Little Jack Horner

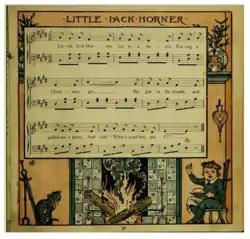
The original melody, 1877.

The earliest reference to the well-known verse is in "Namby Pamby," a satire by Henry Carey published in 1725, in which he himself italicised lines dependent on the original: